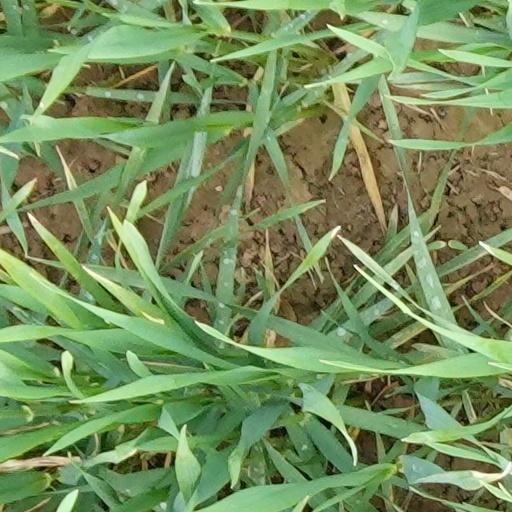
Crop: wheat